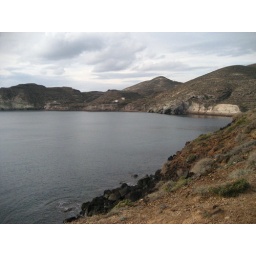
Red Beach is located near Ancient Akrotini and has high red cliffs and smooth, hand-sized pebbles submerged under clear water.